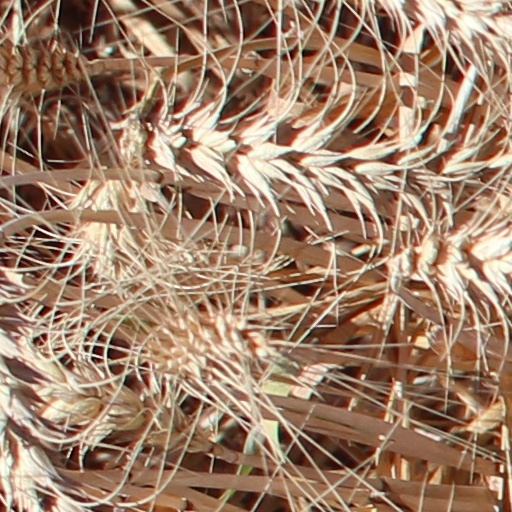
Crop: wheat